Leopaard Coupe

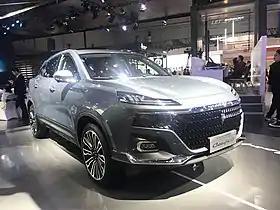

The Leopaard Coupe is a compact crossover SUV produced by Changfeng Motor of GAC Group under the Leopaard brand.